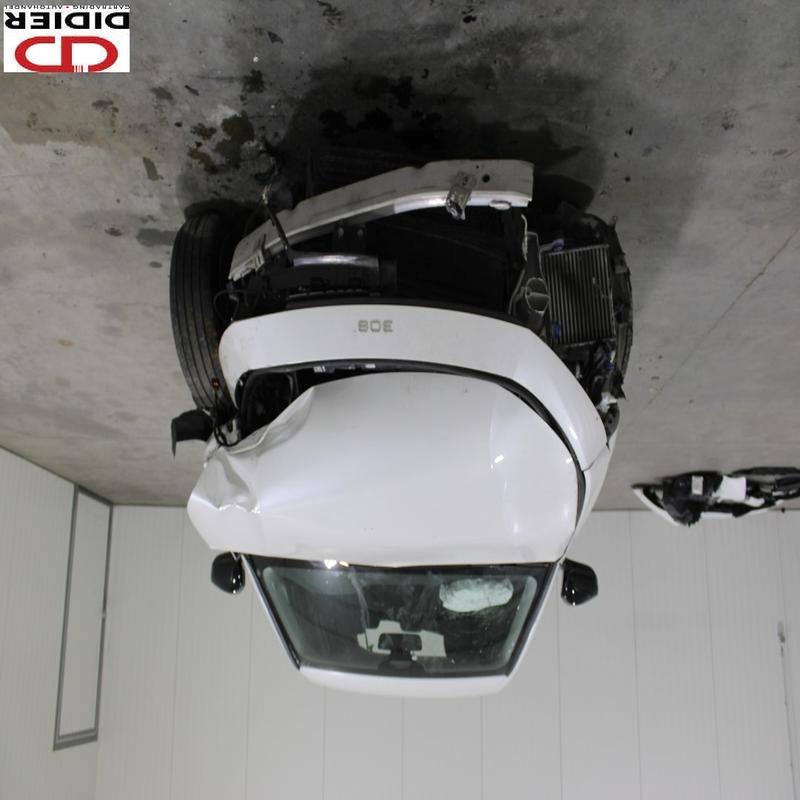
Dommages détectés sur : plaque d'immatriculation avant, pare-choc avant, feu avant droit, feu avant gauche, capot, aile avant gauche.
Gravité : majeur